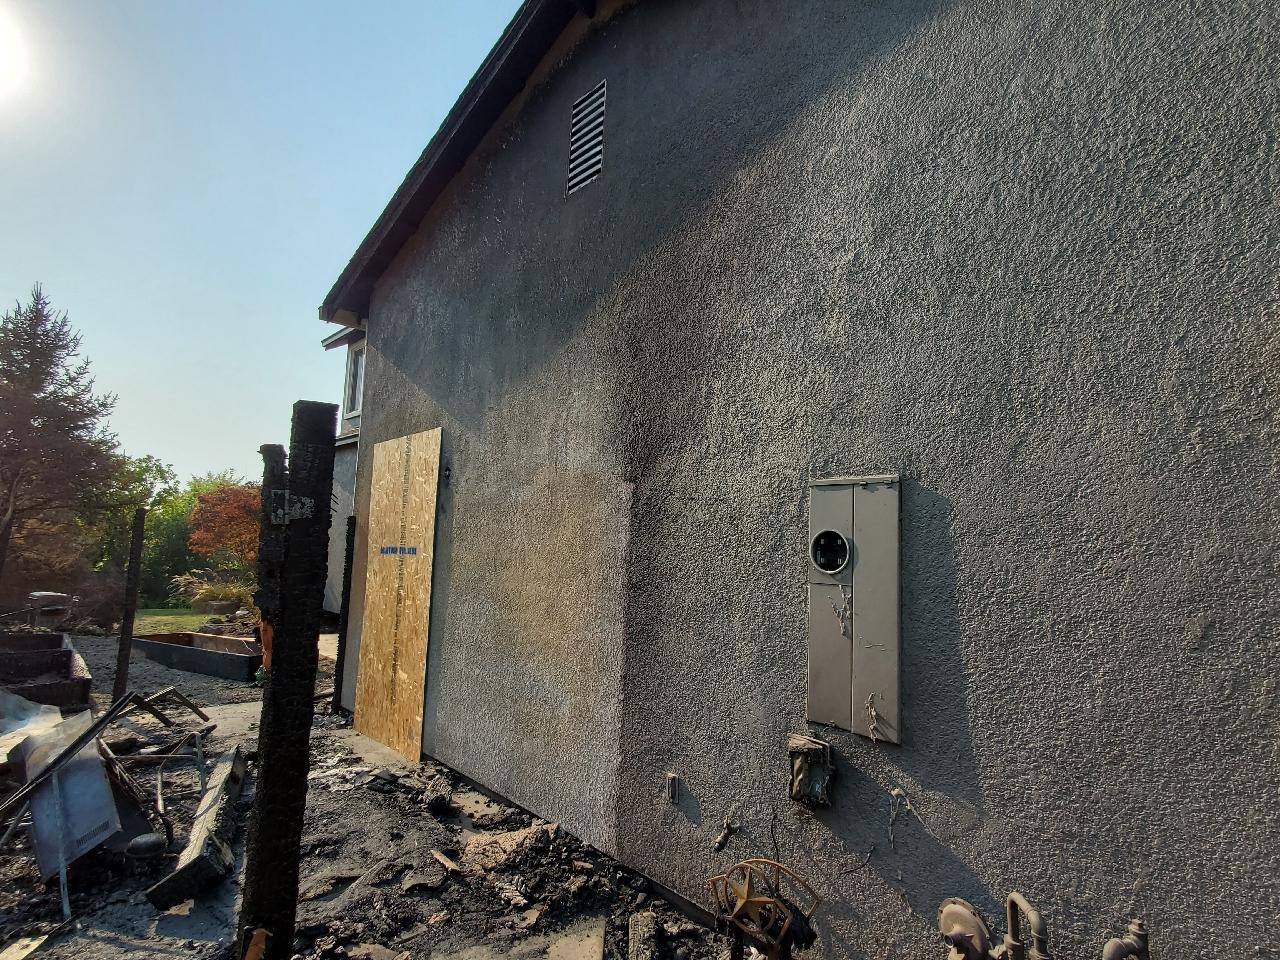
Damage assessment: affected